Alija Sirotanović

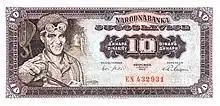
The famous 10-dinar banknote, which does not show Sirotanović

He was pictured on the 20,000-Yugoslav dinar banknote, but was often wrongly claimed to be pictured on the 10-dinar banknote. Despite the obvious similarities, the 10-dinar banknote and its 1000-old-dinar predecessor with the same design are older (1955) and showed Arif Heralić, a metal worker working on a blast furnace in Zenica. The newer 20,000-dinar banknote was brought out on May Day in 1987.